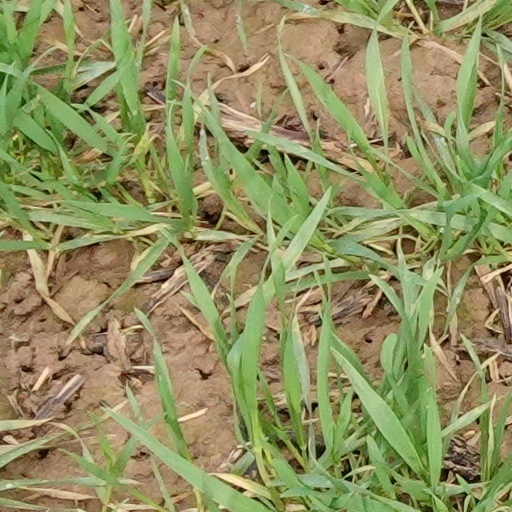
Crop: wheat